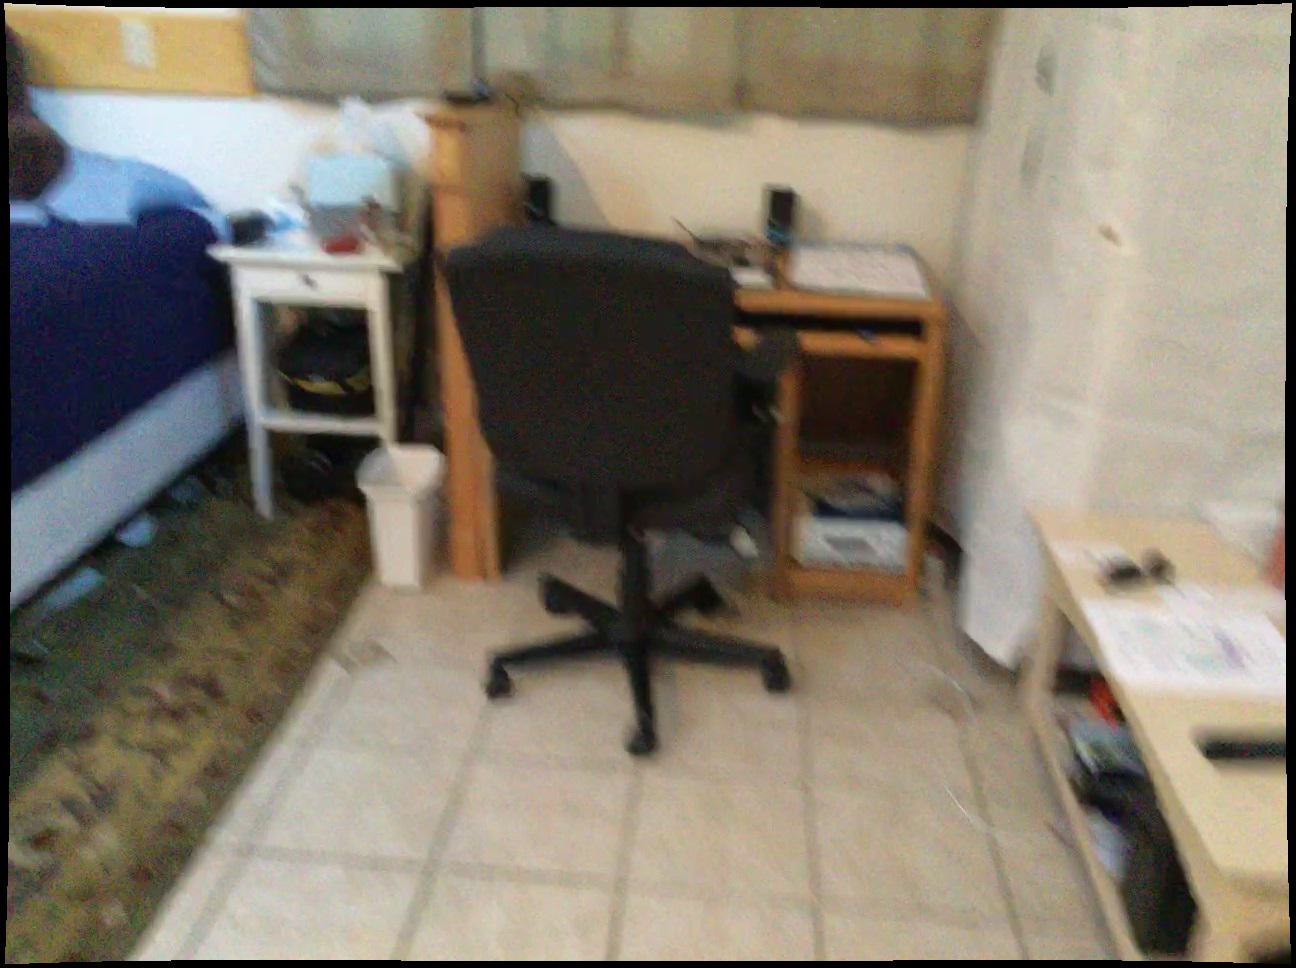
Question: In the image, there is the computer. Pinpoint several points within the vacant space situated behind the computer from the world's perspective. Your final answer should be formatted as a list of tuples, i.e. [(x1, y1), ...], where each tuple contains the x and y coordinates of a point satisfying the conditions above. The coordinates should be between 0 and 1, indicating the normalized pixel locations of the points.
Answer: [(0.711, 0.722), (0.716, 0.754), (0.674, 0.750), (0.768, 0.794), (0.723, 0.790), (0.678, 0.786), (0.634, 0.782), (0.777, 0.834), (0.730, 0.830), (0.684, 0.824), (0.637, 0.820), (0.787, 0.877), (0.738, 0.872), (0.689, 0.867), (0.640, 0.863)]